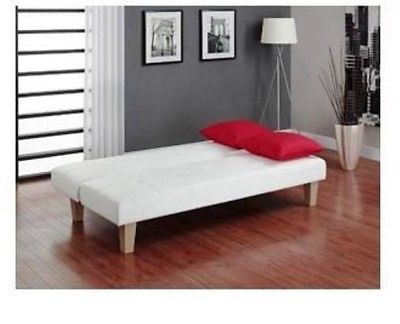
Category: sofa